Chodkiewicz

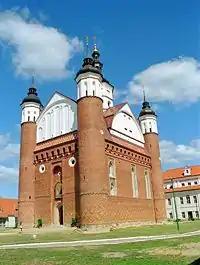
Supraśl Monastery founded by Aleksander Chodkiewicz

The House of Chodkiewicz was one of the most influential noble families of Lithuanian-Ruthenian descent within the Polish–Lithuanian Commonwealth in the 16th and 17th century.